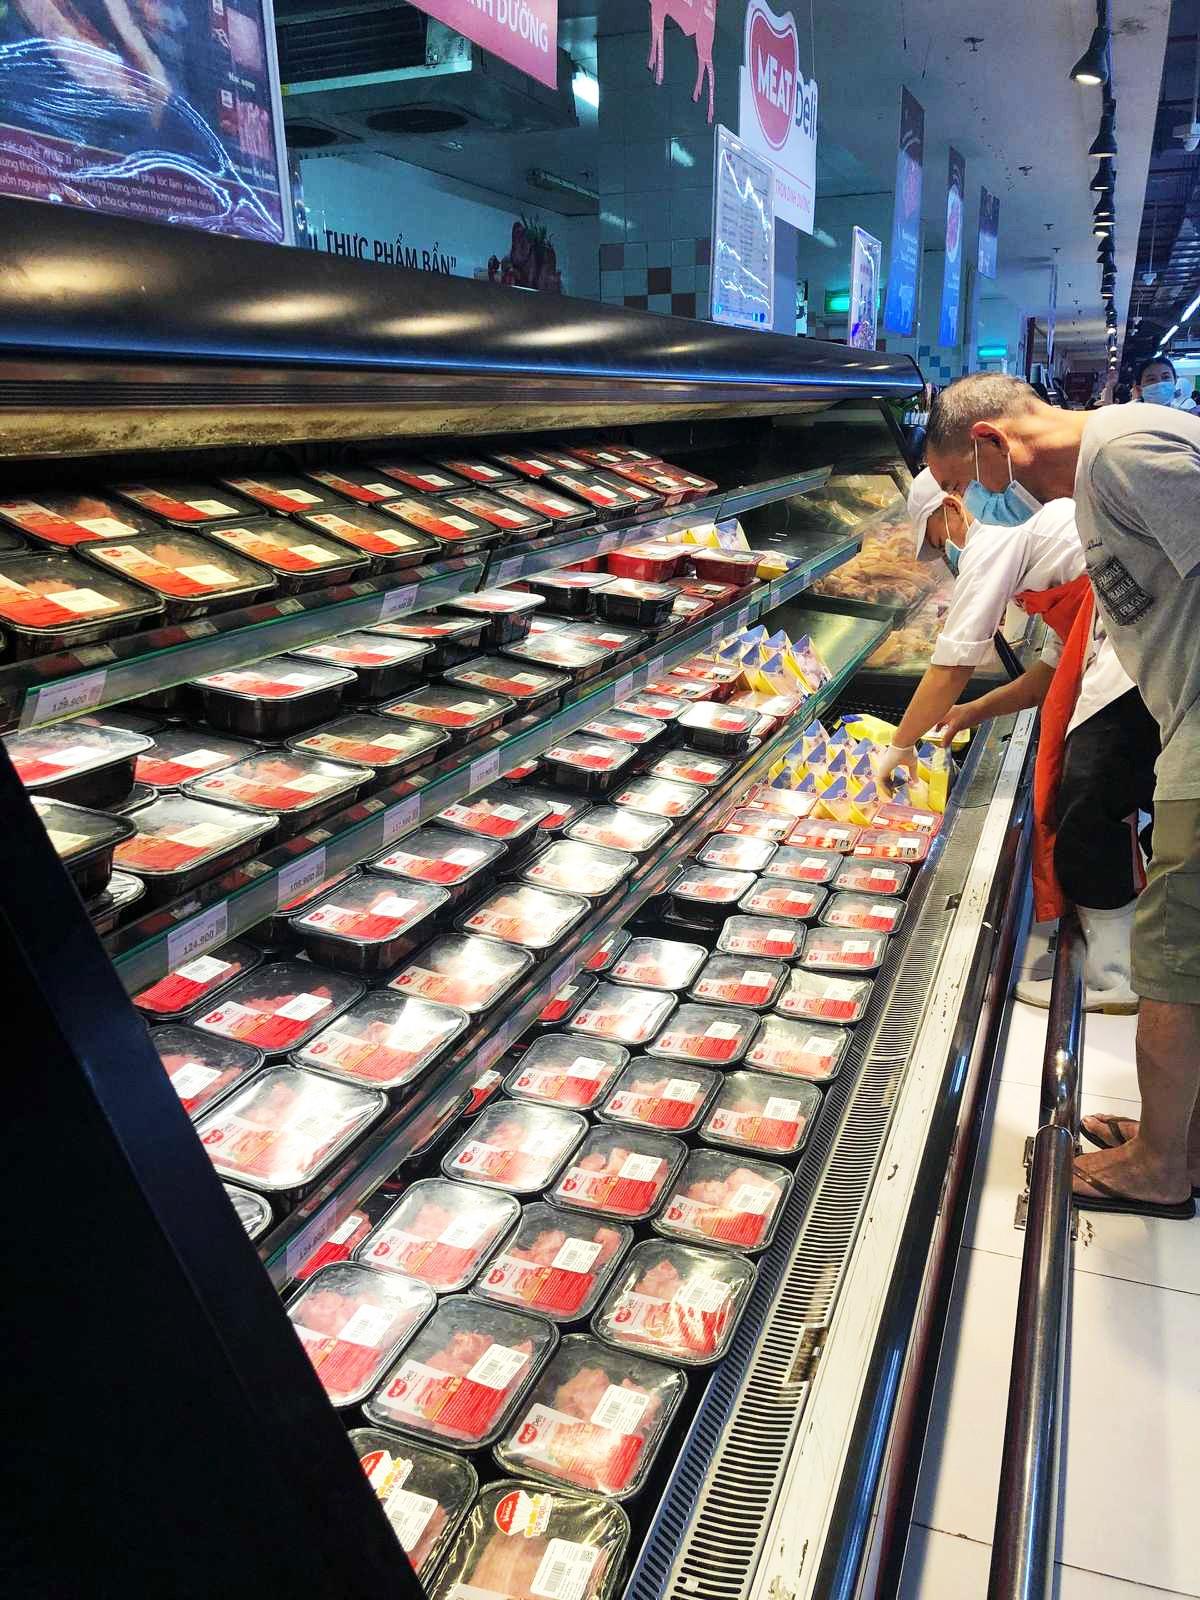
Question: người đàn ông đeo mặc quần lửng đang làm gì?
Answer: đang lựa đồ tươi sống đóng hộp